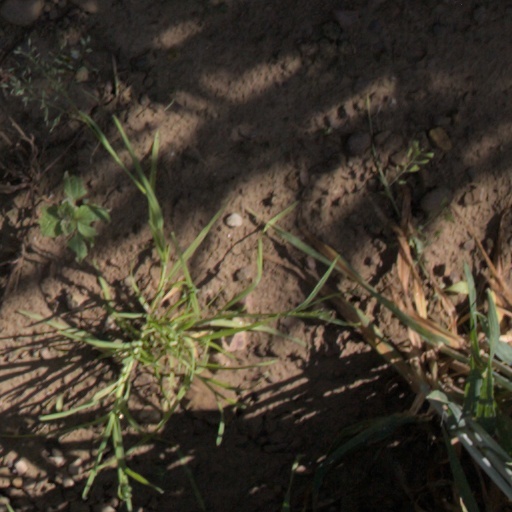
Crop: wheat